Damian Martin

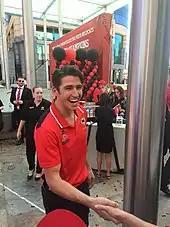
Martin in March 2017

On 2 June 2016, Martin signed a new three-year deal with the Wildcats. He was sidelined early in the 2016–17 NBL season with a head and knee injury. He played his 250th NBL game in January. The Wildcats finished the regular season in third place with a 15–13 record, and played the second-seeded Cairns Taipans in the semi-finals, a series the Wildcats swept 2–0. The series sweep advanced the Wildcats into the NBL Grand Final for the sixth time in eight years. In the best-of-five grand final series against the Illawarra Hawks, Martin helped the Wildcats win 3–0 to claim the championship.